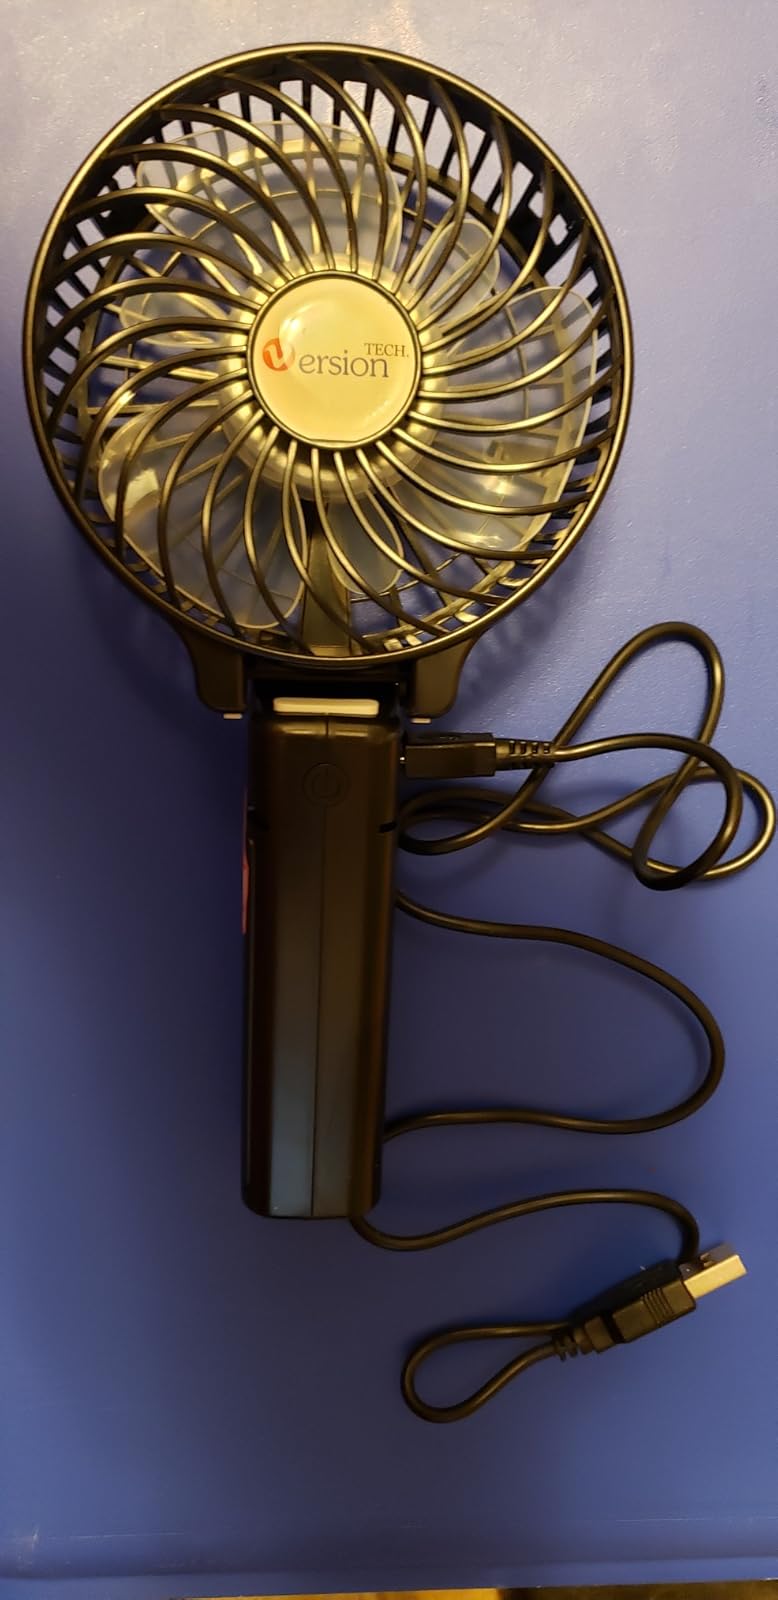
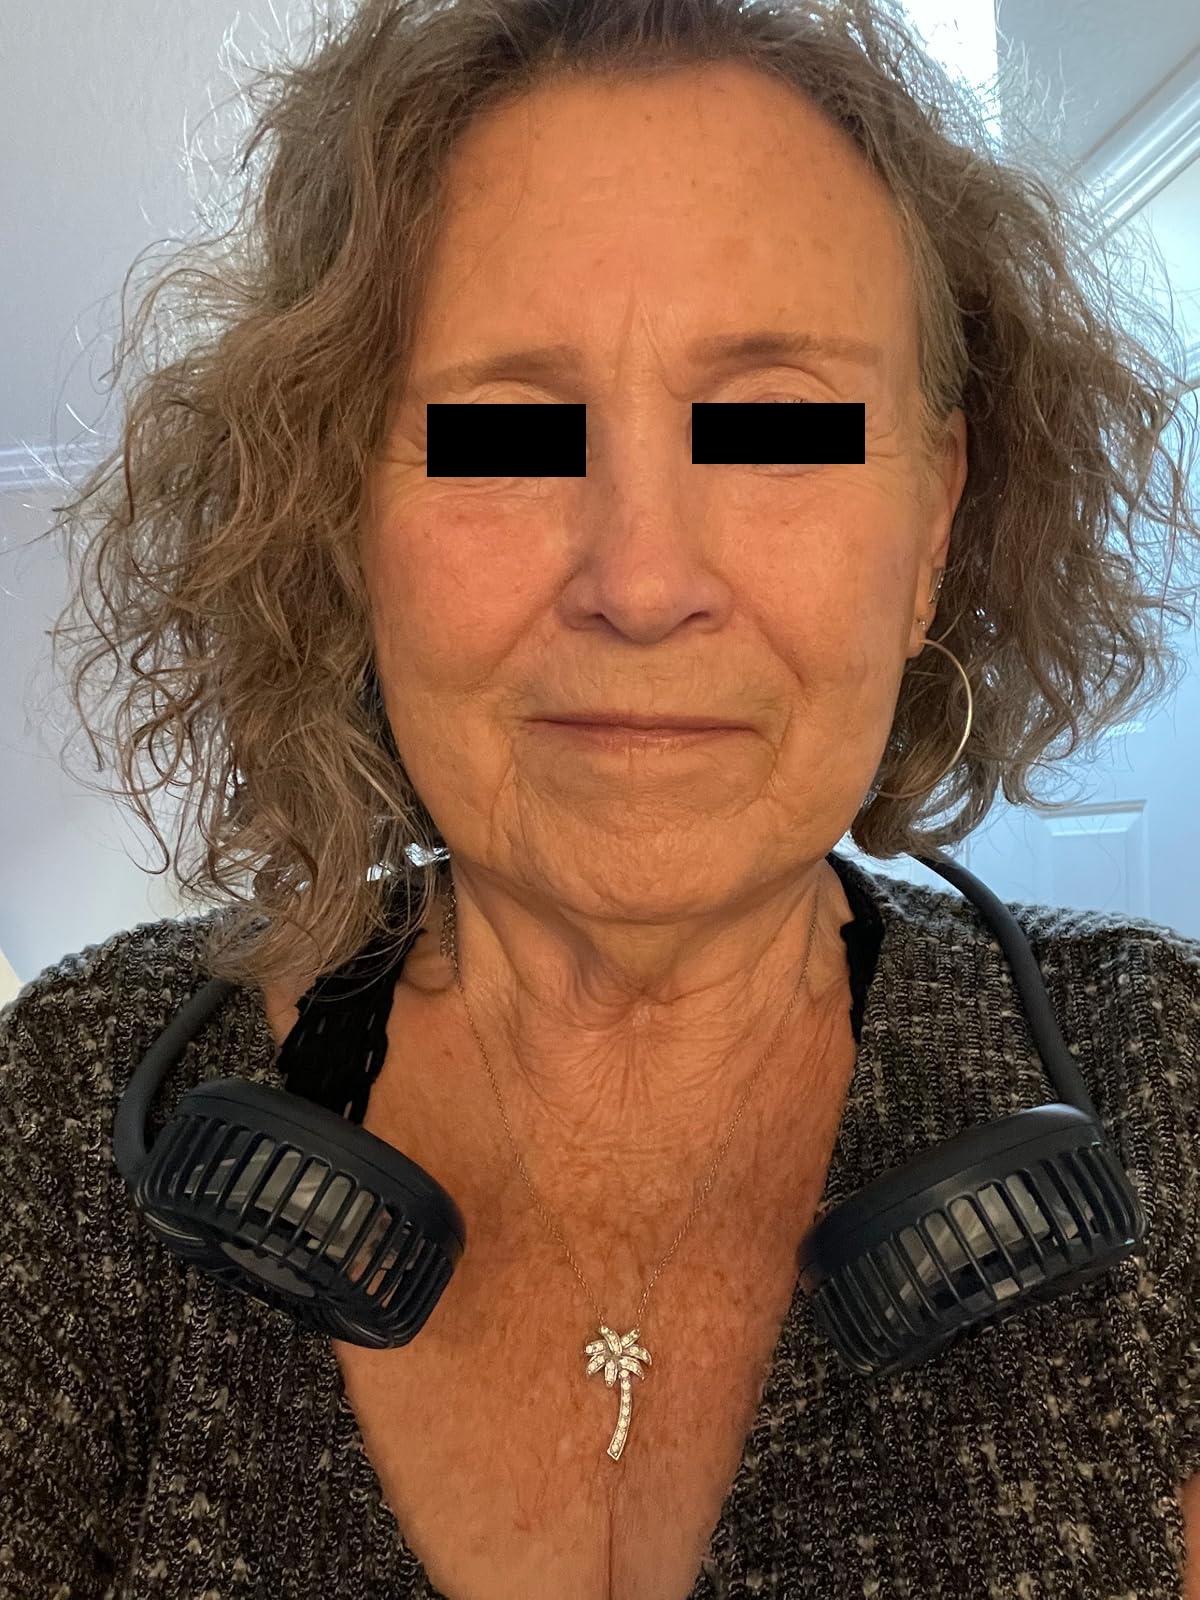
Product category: fan
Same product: no